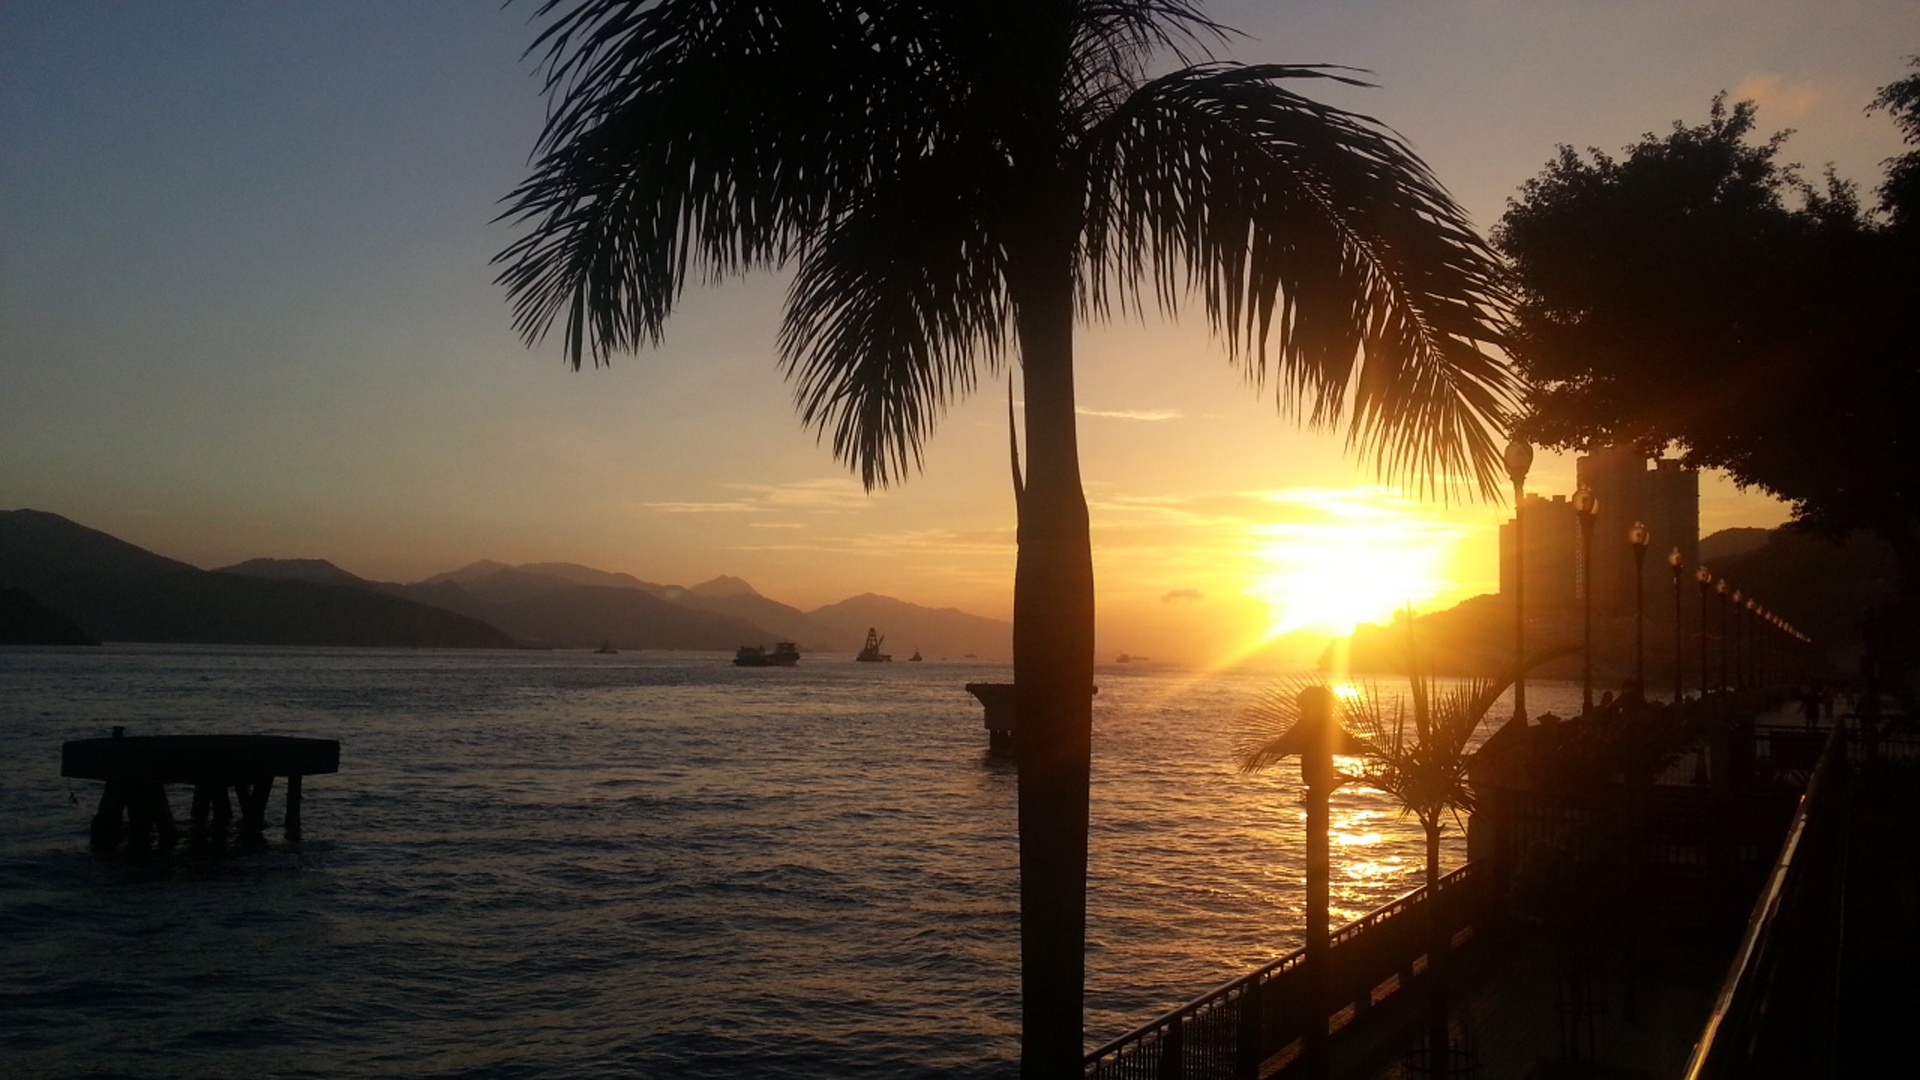
sea, tree, ocean, horizon, sun, sunrise, sunset, palm tree, sunlight, morning, dawn, dusk, evening, reflection, sundown, sea beach, arecales